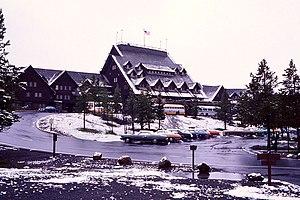
Le National Park Service rustique - parfois appelé familièrement Parkitecture - est un style d'architecture qui a développé au début et au milieu du XXᵉ siècle, dans le National Park Service États-Unis, témoignant de ses efforts pour créer des bâtiments en harmonie avec l'environnement naturel. Depuis sa fondation en 1916, le NPS a cherché à concevoir et à construire des installations pour les visiteurs, qui n’interfèrent pas visuellement avec l'environnement naturel ou historique. Les premiers résultats ont été caractérisés par un recours intensif au travail manuel, et par un rejet de la régularité et de la symétrie du monde industriel, reflétant des liens avec le mouvement Arts & Crafts et l'architecture américaine pittoresque. Les architectes, paysagistes et les ingénieurs ont associé le bois et la pierre indigènes à des styles convaincants, pour créer des structures visuellement, qui semblaient s'intégrer naturellement dans des paysages majestueux.